Springfield, Ohio

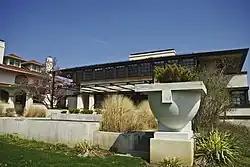
Westcott House by Frank Lloyd Wright

That same year, A.B. Graham, then the superintendent of schools for Springfield Township in Clark County, established a "Boys' and Girls' Agricultural Club". About 85 children, 10 to 15 years of age, attended the first meeting on January 15, 1902, in Springfield, in the basement of the Clark County Courthouse. This was the start of what would soon be called the "4-H Club"; it expanded to become a nationwide organization at a time when agriculture was a mainstay of the economy in many regions. The first projects included food preservation, gardening, and elementary agriculture. Today, a historical marker exists at the Clark County courthouse, and the Library of Congress officially recognized the birthplace in 2023.